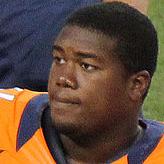
Age: 26